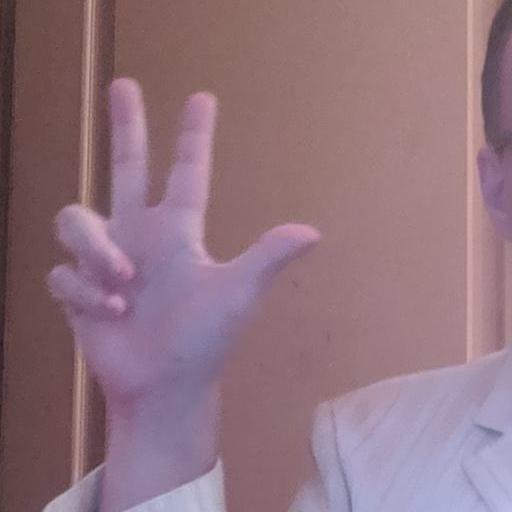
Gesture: three2